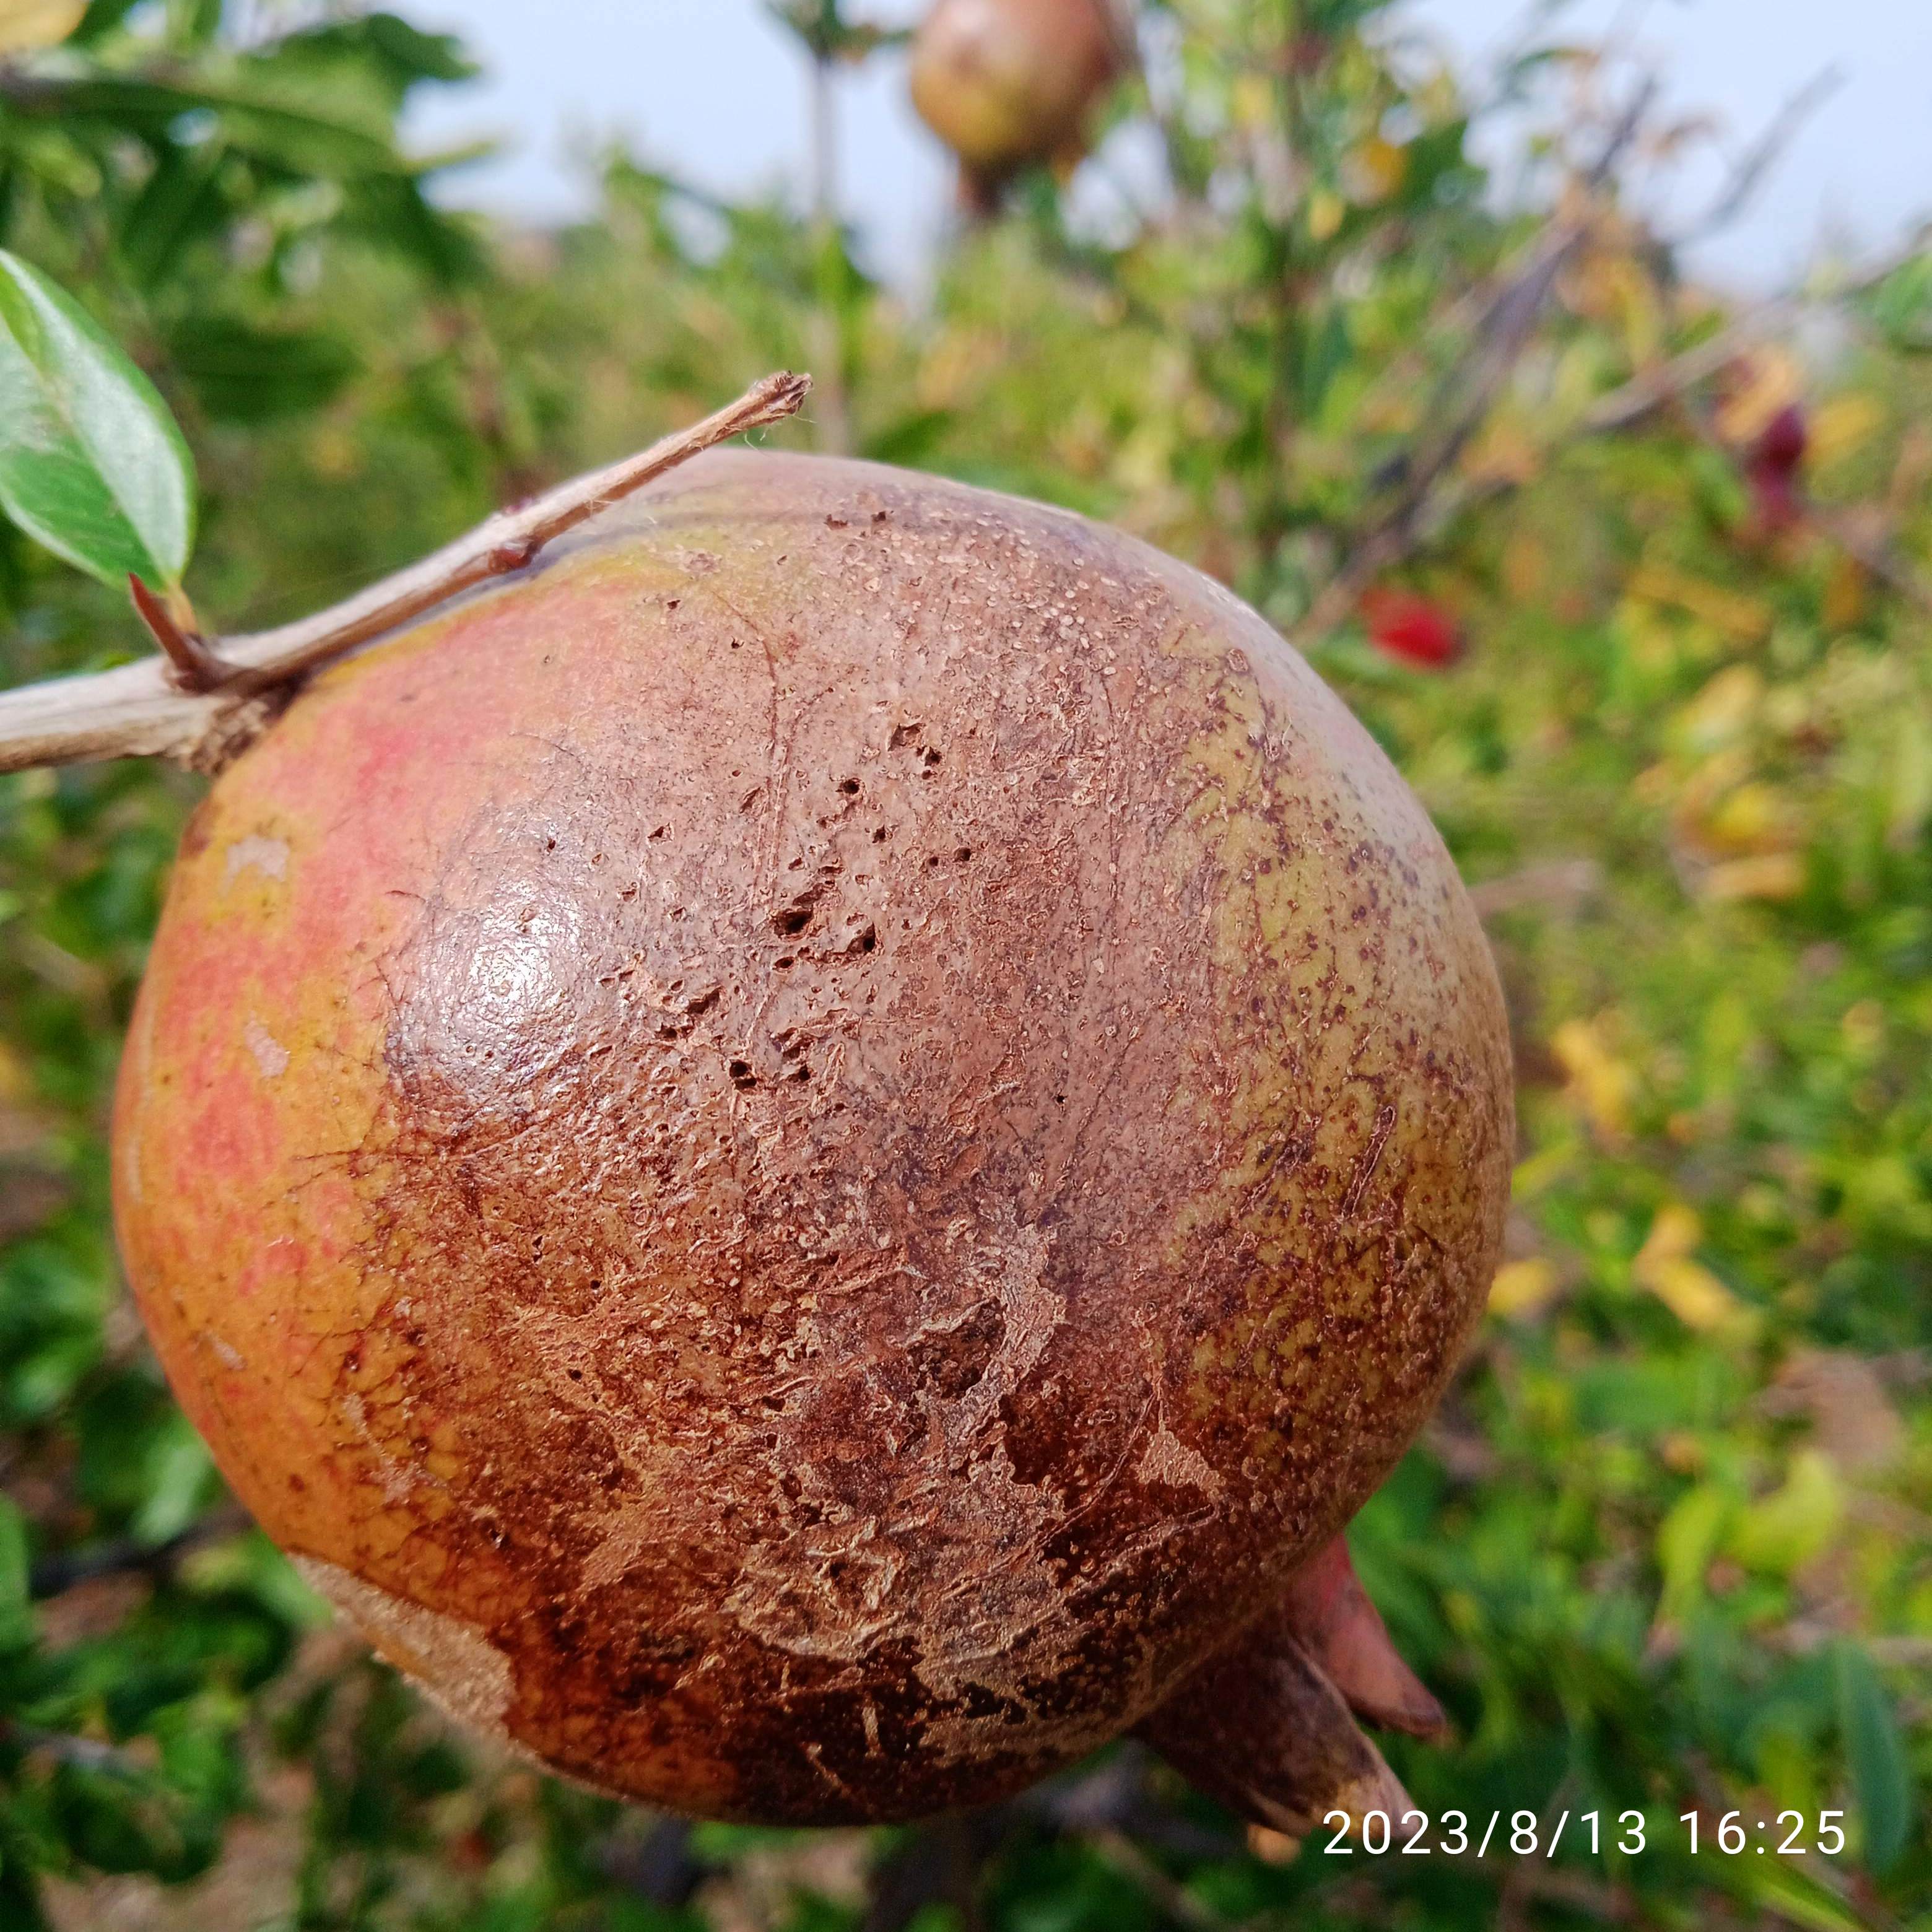
Label: Cercospora